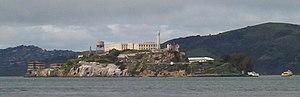
Alphonse Capone, dit Al Capone, né à Brooklyn le 17 janvier 1899 et mort à Miami Beach le 25 janvier 1947, est un des plus célèbres gangsters américains du XXᵉ siècle. Surnommé « Scarface », il fait fortune dans le trafic d'alcool de contrebande durant la prohibition dans les années 1920.